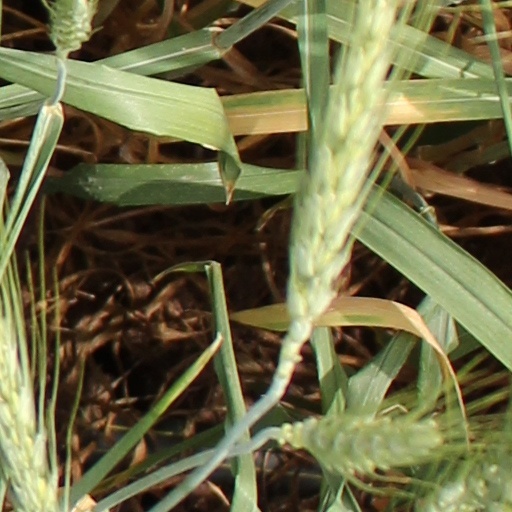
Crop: wheat